Glory Daze (film)

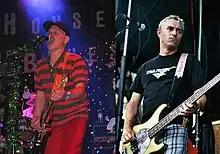
Warren Fitzgerald (left) of The Vandals composed the score for "Glory Daze". His bandmate Joe Escalante (right) supervised the music. They released the soundtrack album through their record label, Kung Fu Records.

22 year-old Jack Freeman is graduating from the University of California, Santa Cruz with a degree in art, and is hurting from a recent breakup with his ex-girlfriend Dina. He shares a house called "El Rancho" with four friends: Rob is also graduating, and preparing to move to Los Angeles with his girlfriend Joanie, though he is worried about settling down and living so close to Joani's mother. Dennis is a perpetual student with three degrees who, after six years at UCSC, is moving on to an MBA program in Michigan. Mickey is a cartoonist with a year of college still to go, and has feelings for their friend Chelsea but is too shy to reciprocate her affections. Josh, aka "Slosh", had a promising academic future but failed out of college in favor of a life of drinking and working a series of menial jobs.